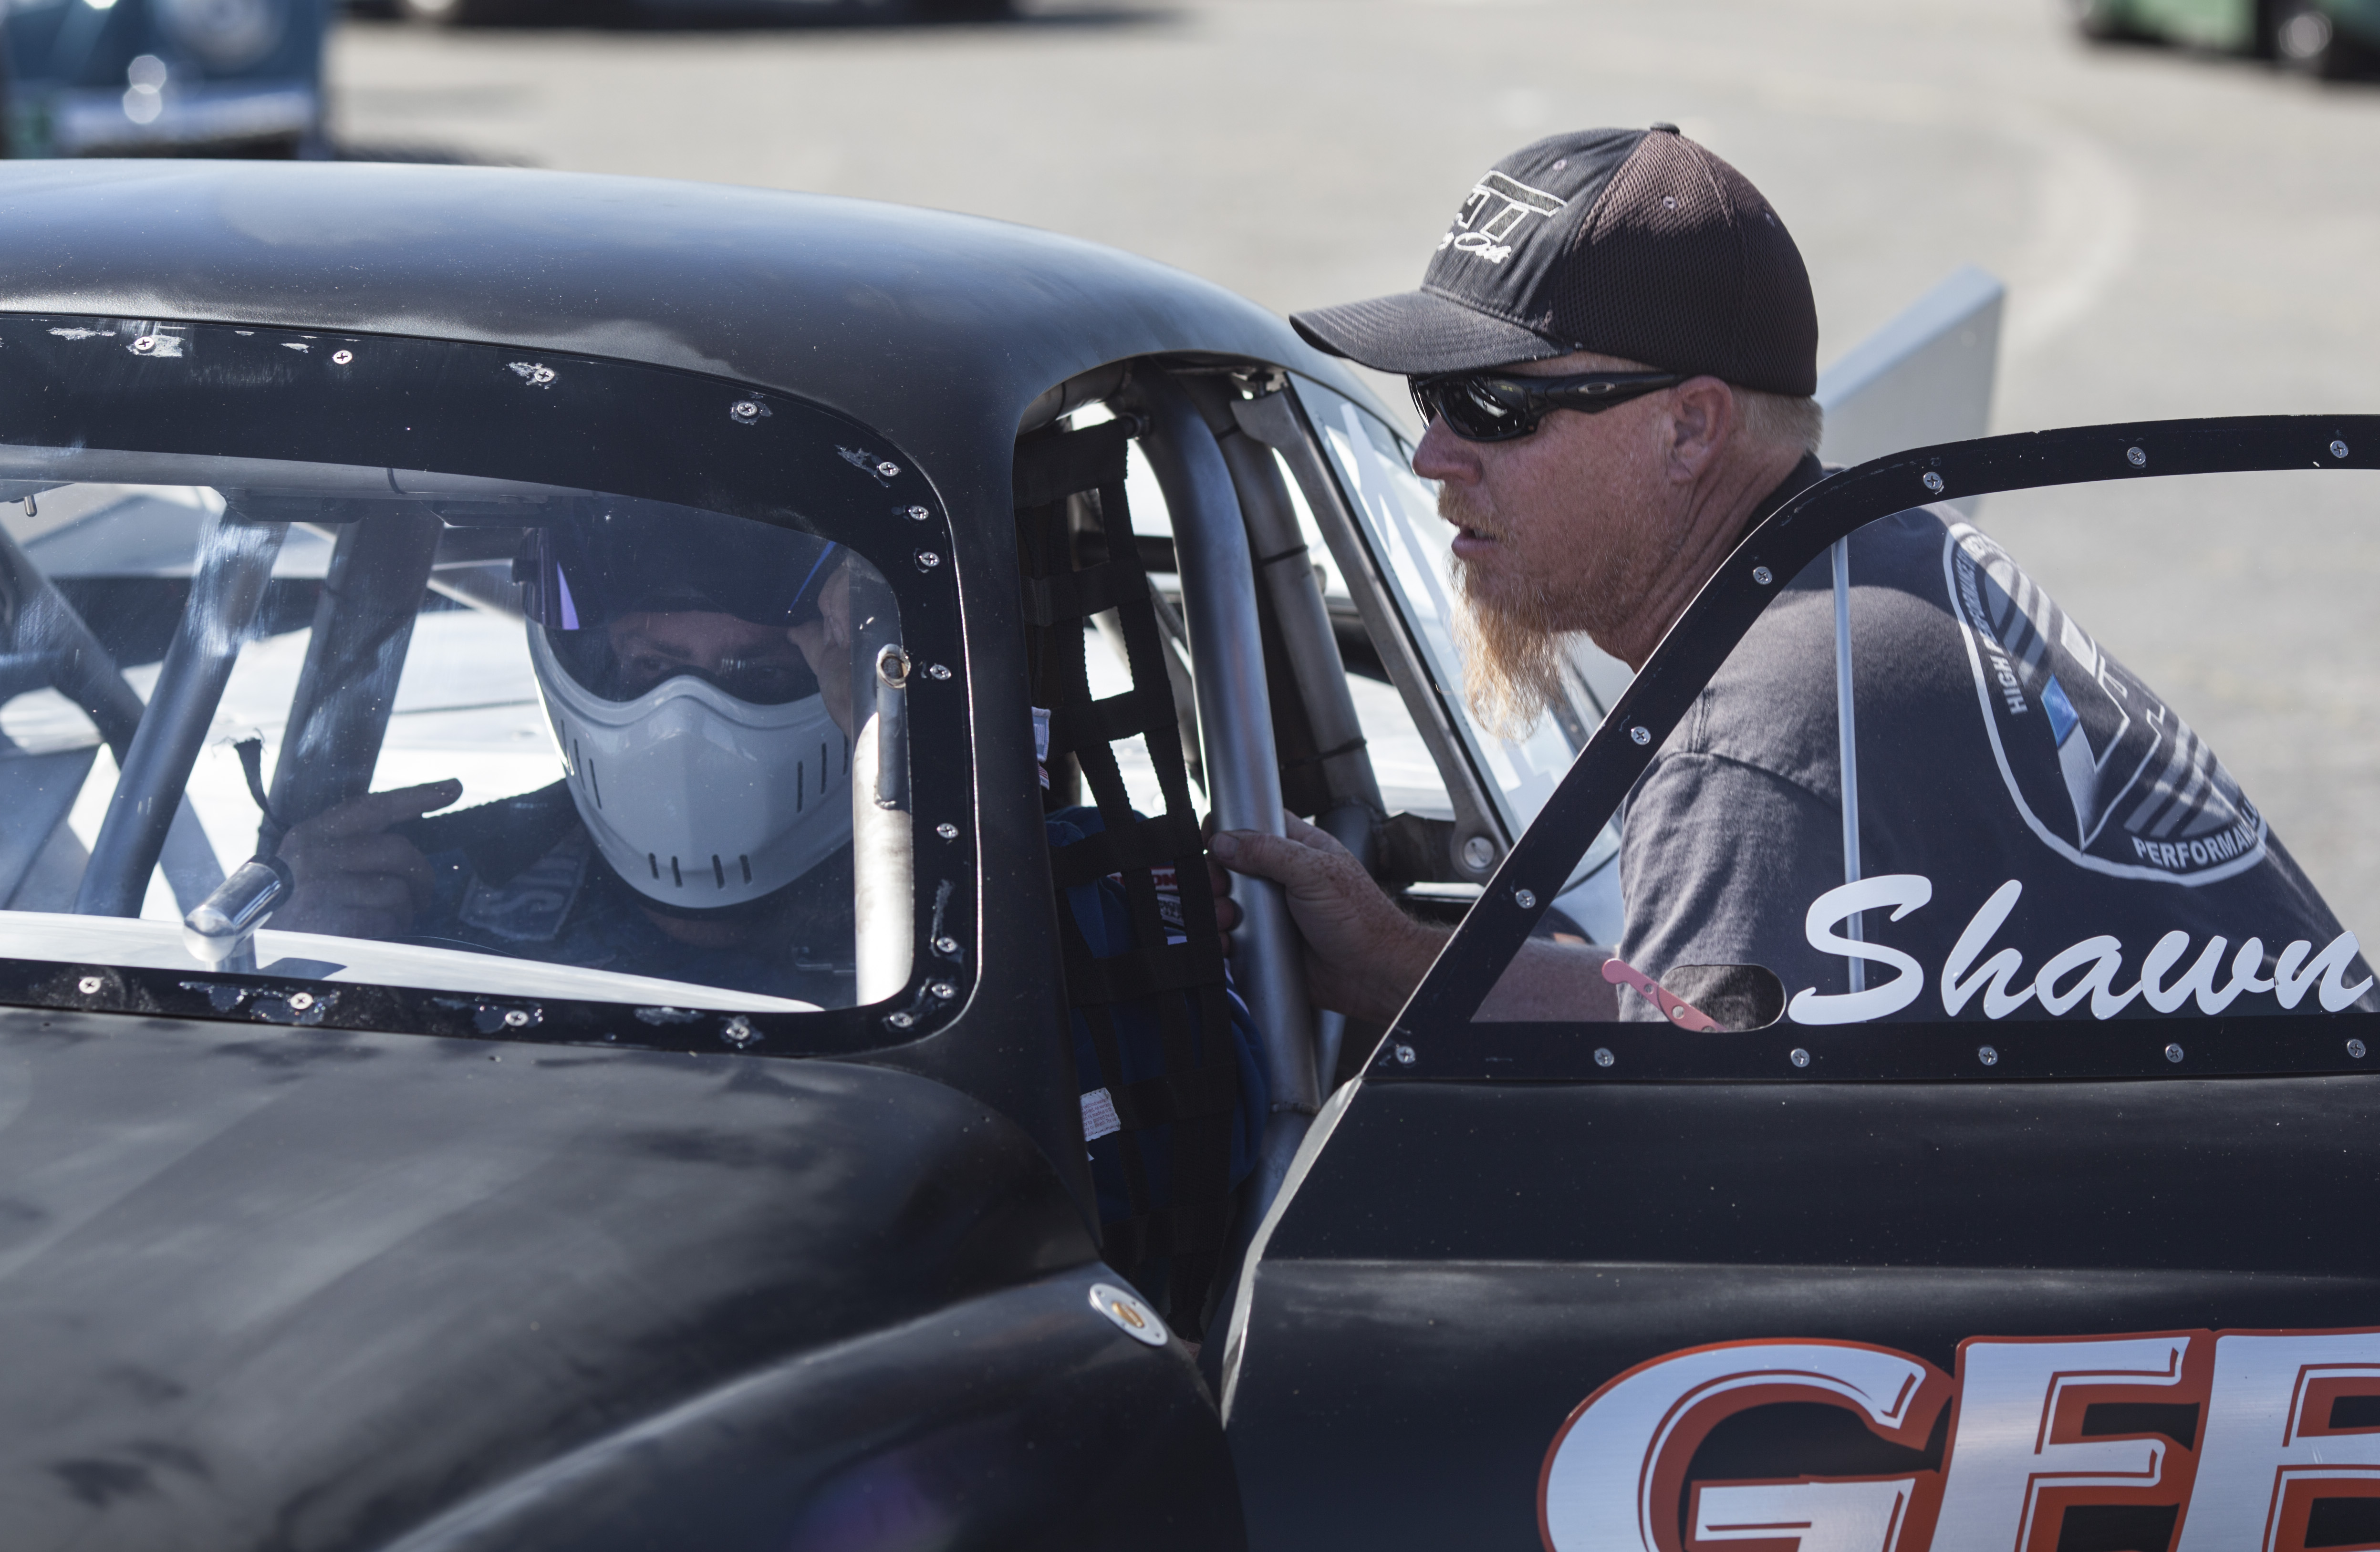
car, vw, volkswagen, driving, vehicle, auto show, land vehicle, automobile make, automotive exterior, luxury vehicle